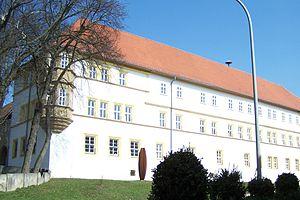
Behringen est un quartier de la commune allemande de Hörselberg-Hainich et une ancienne commune située dans l'arrondissement de Wartburgkreis dans le Land de Thuringe, en Allemagne. Le quartier compte 3 339 habitants au 31 décembre 2006.